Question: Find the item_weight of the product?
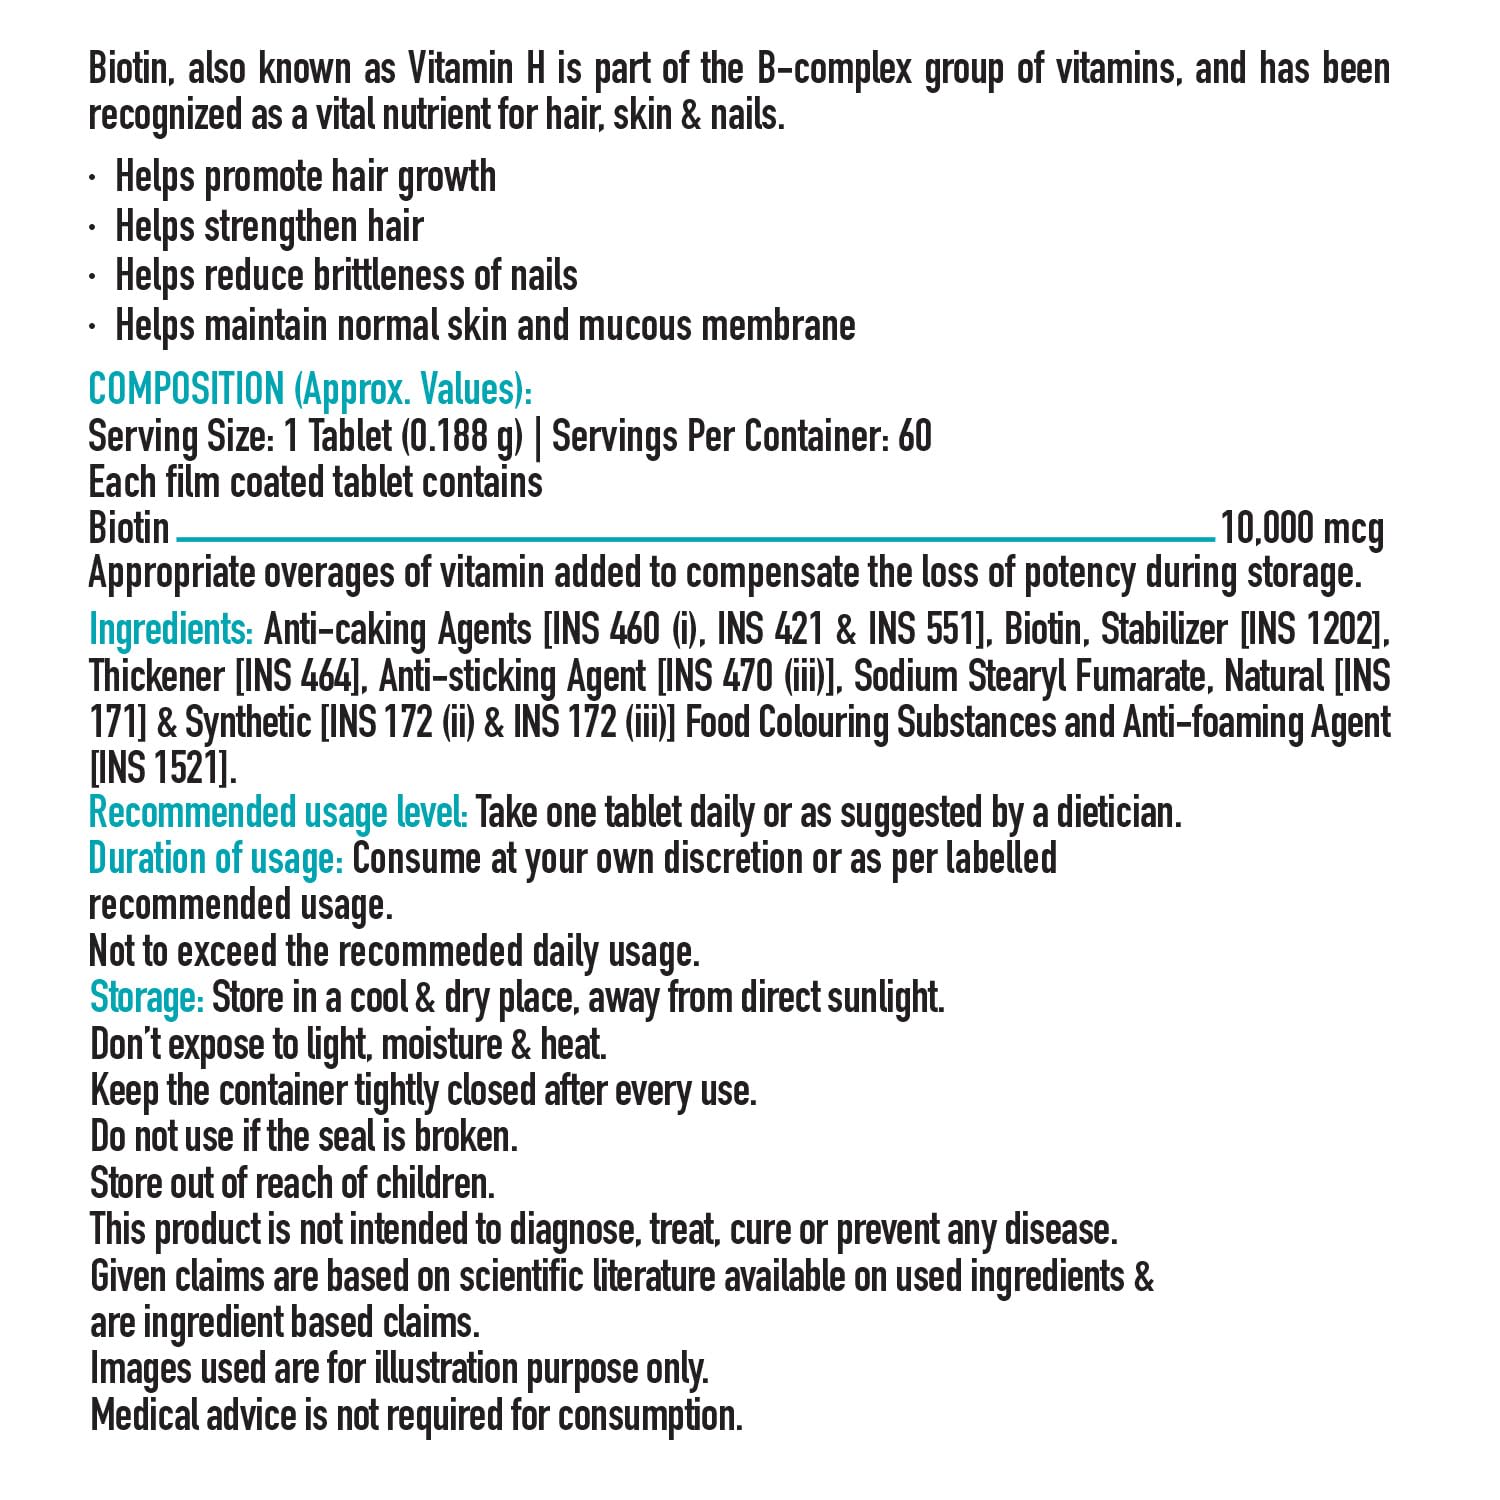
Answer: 0.188 gram